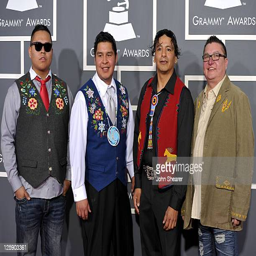
musical group arrive at awards held